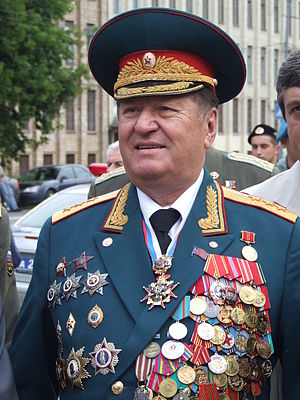
Vladislav Achalov
Vladislav Achalov i fuldt ornat under militærparade i 2008
Vladislav Achalov var en tidligere sovjetisk general, som kommanderede de sovjetiske luftbårne styrker.